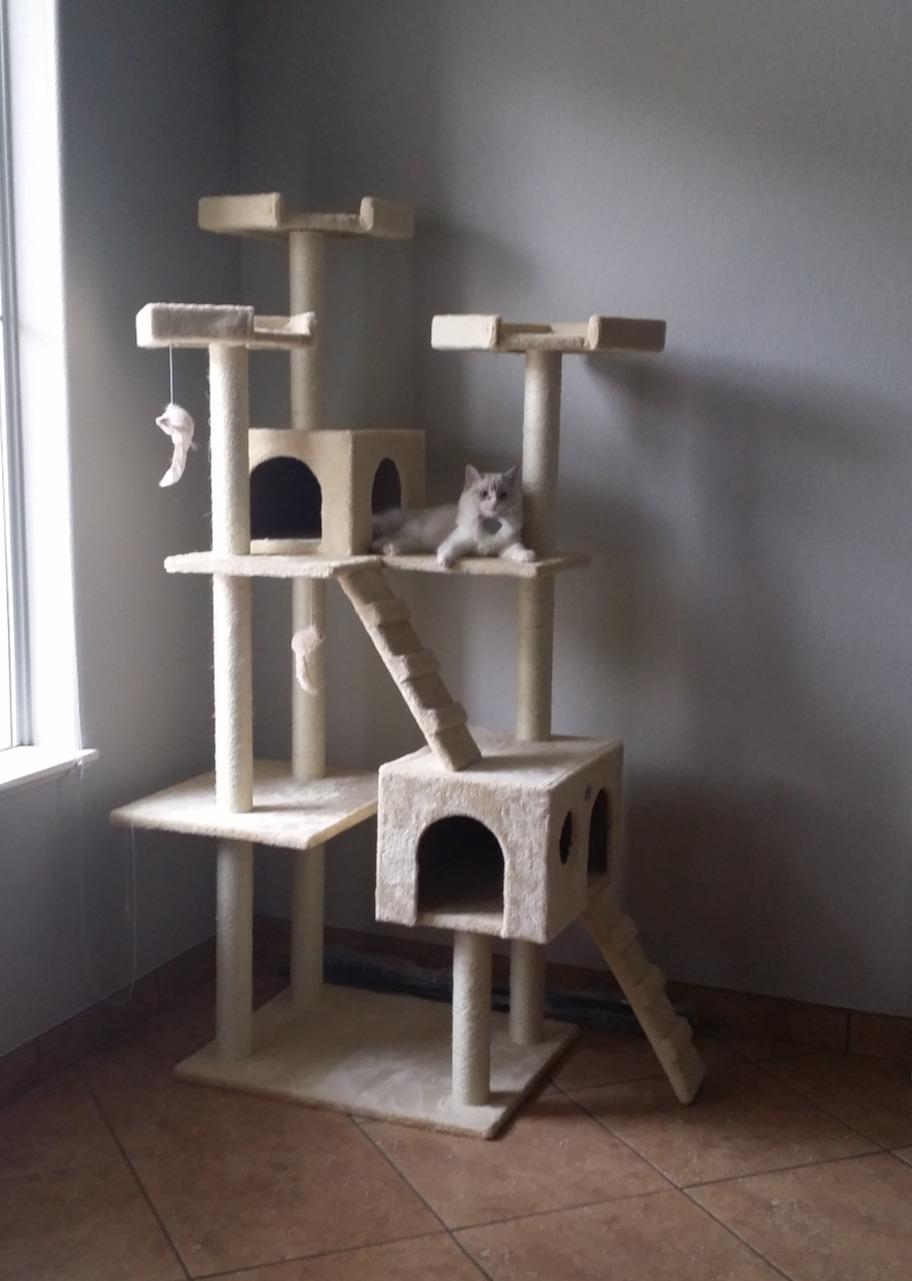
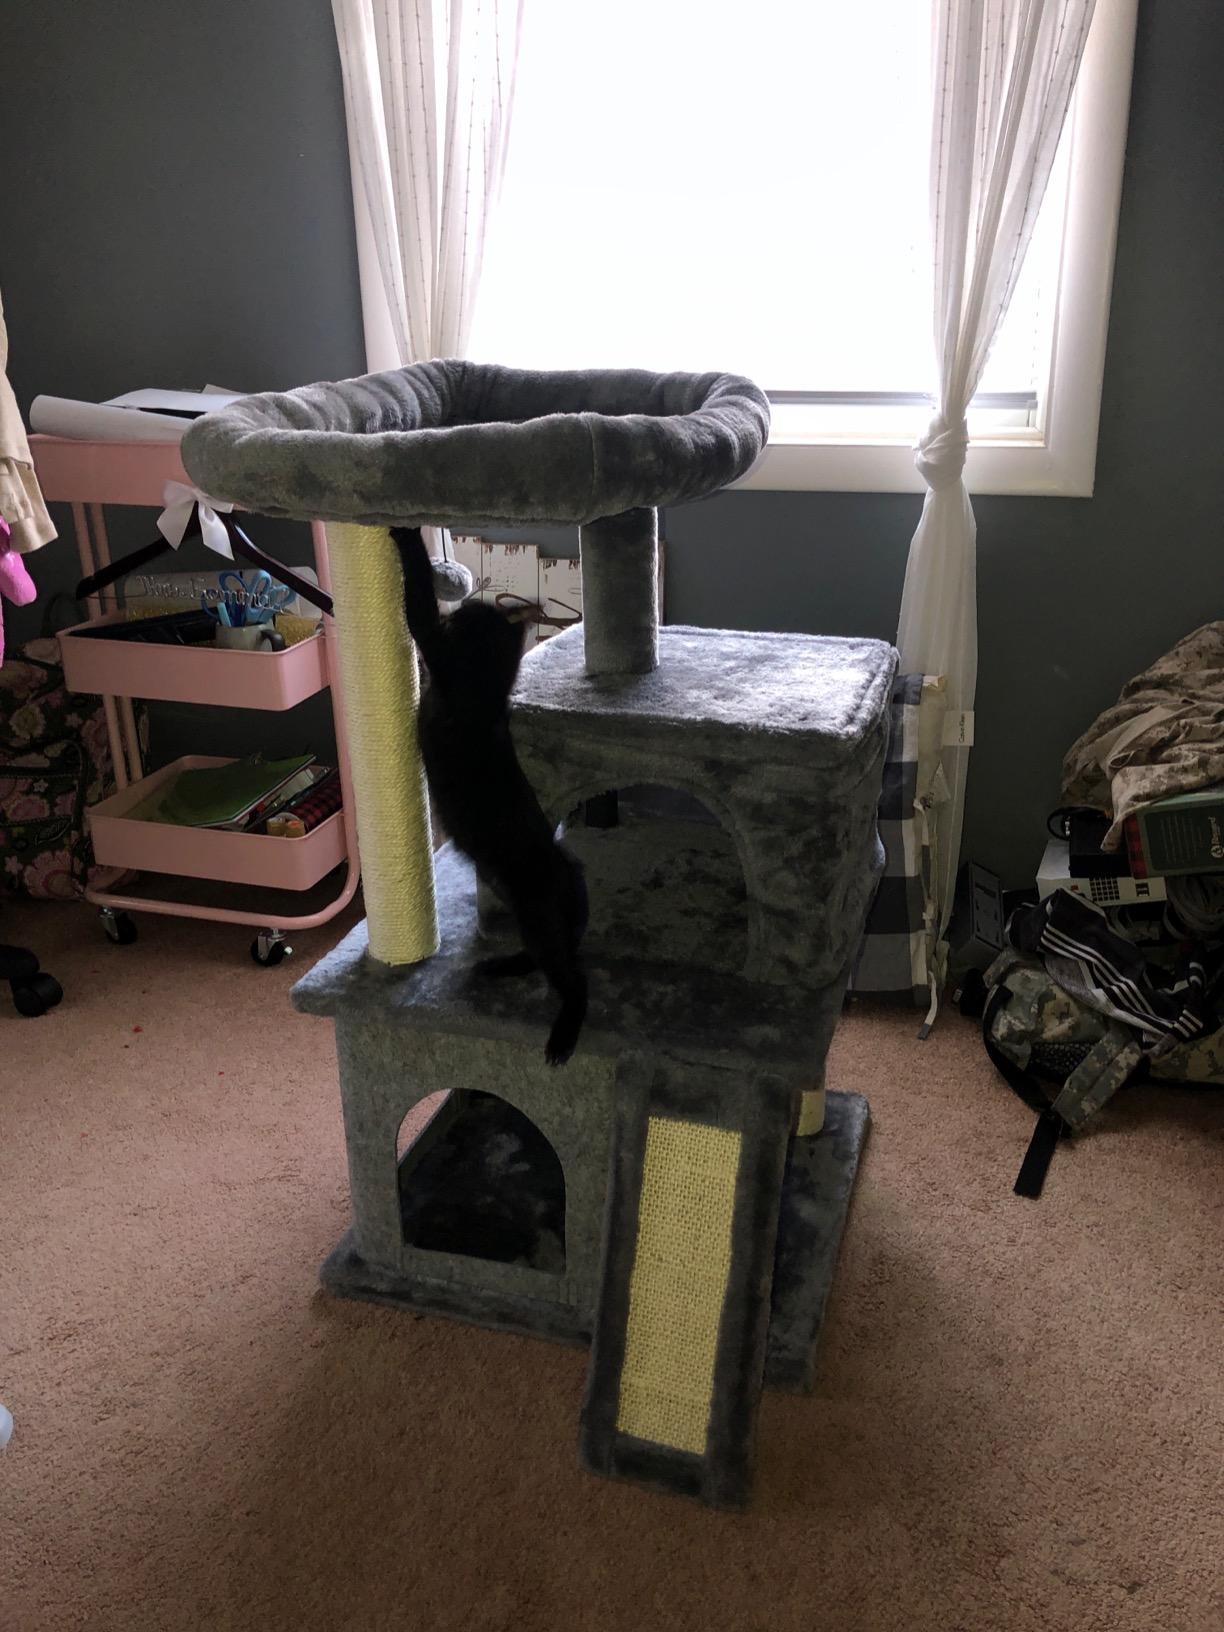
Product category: items_cat tree
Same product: no